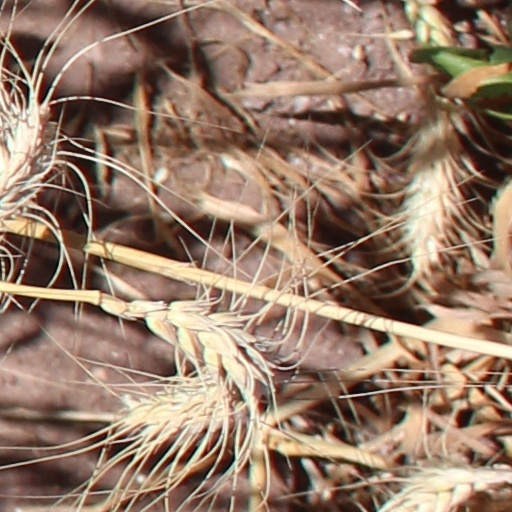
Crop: wheat